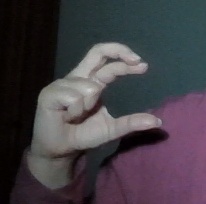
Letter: thal